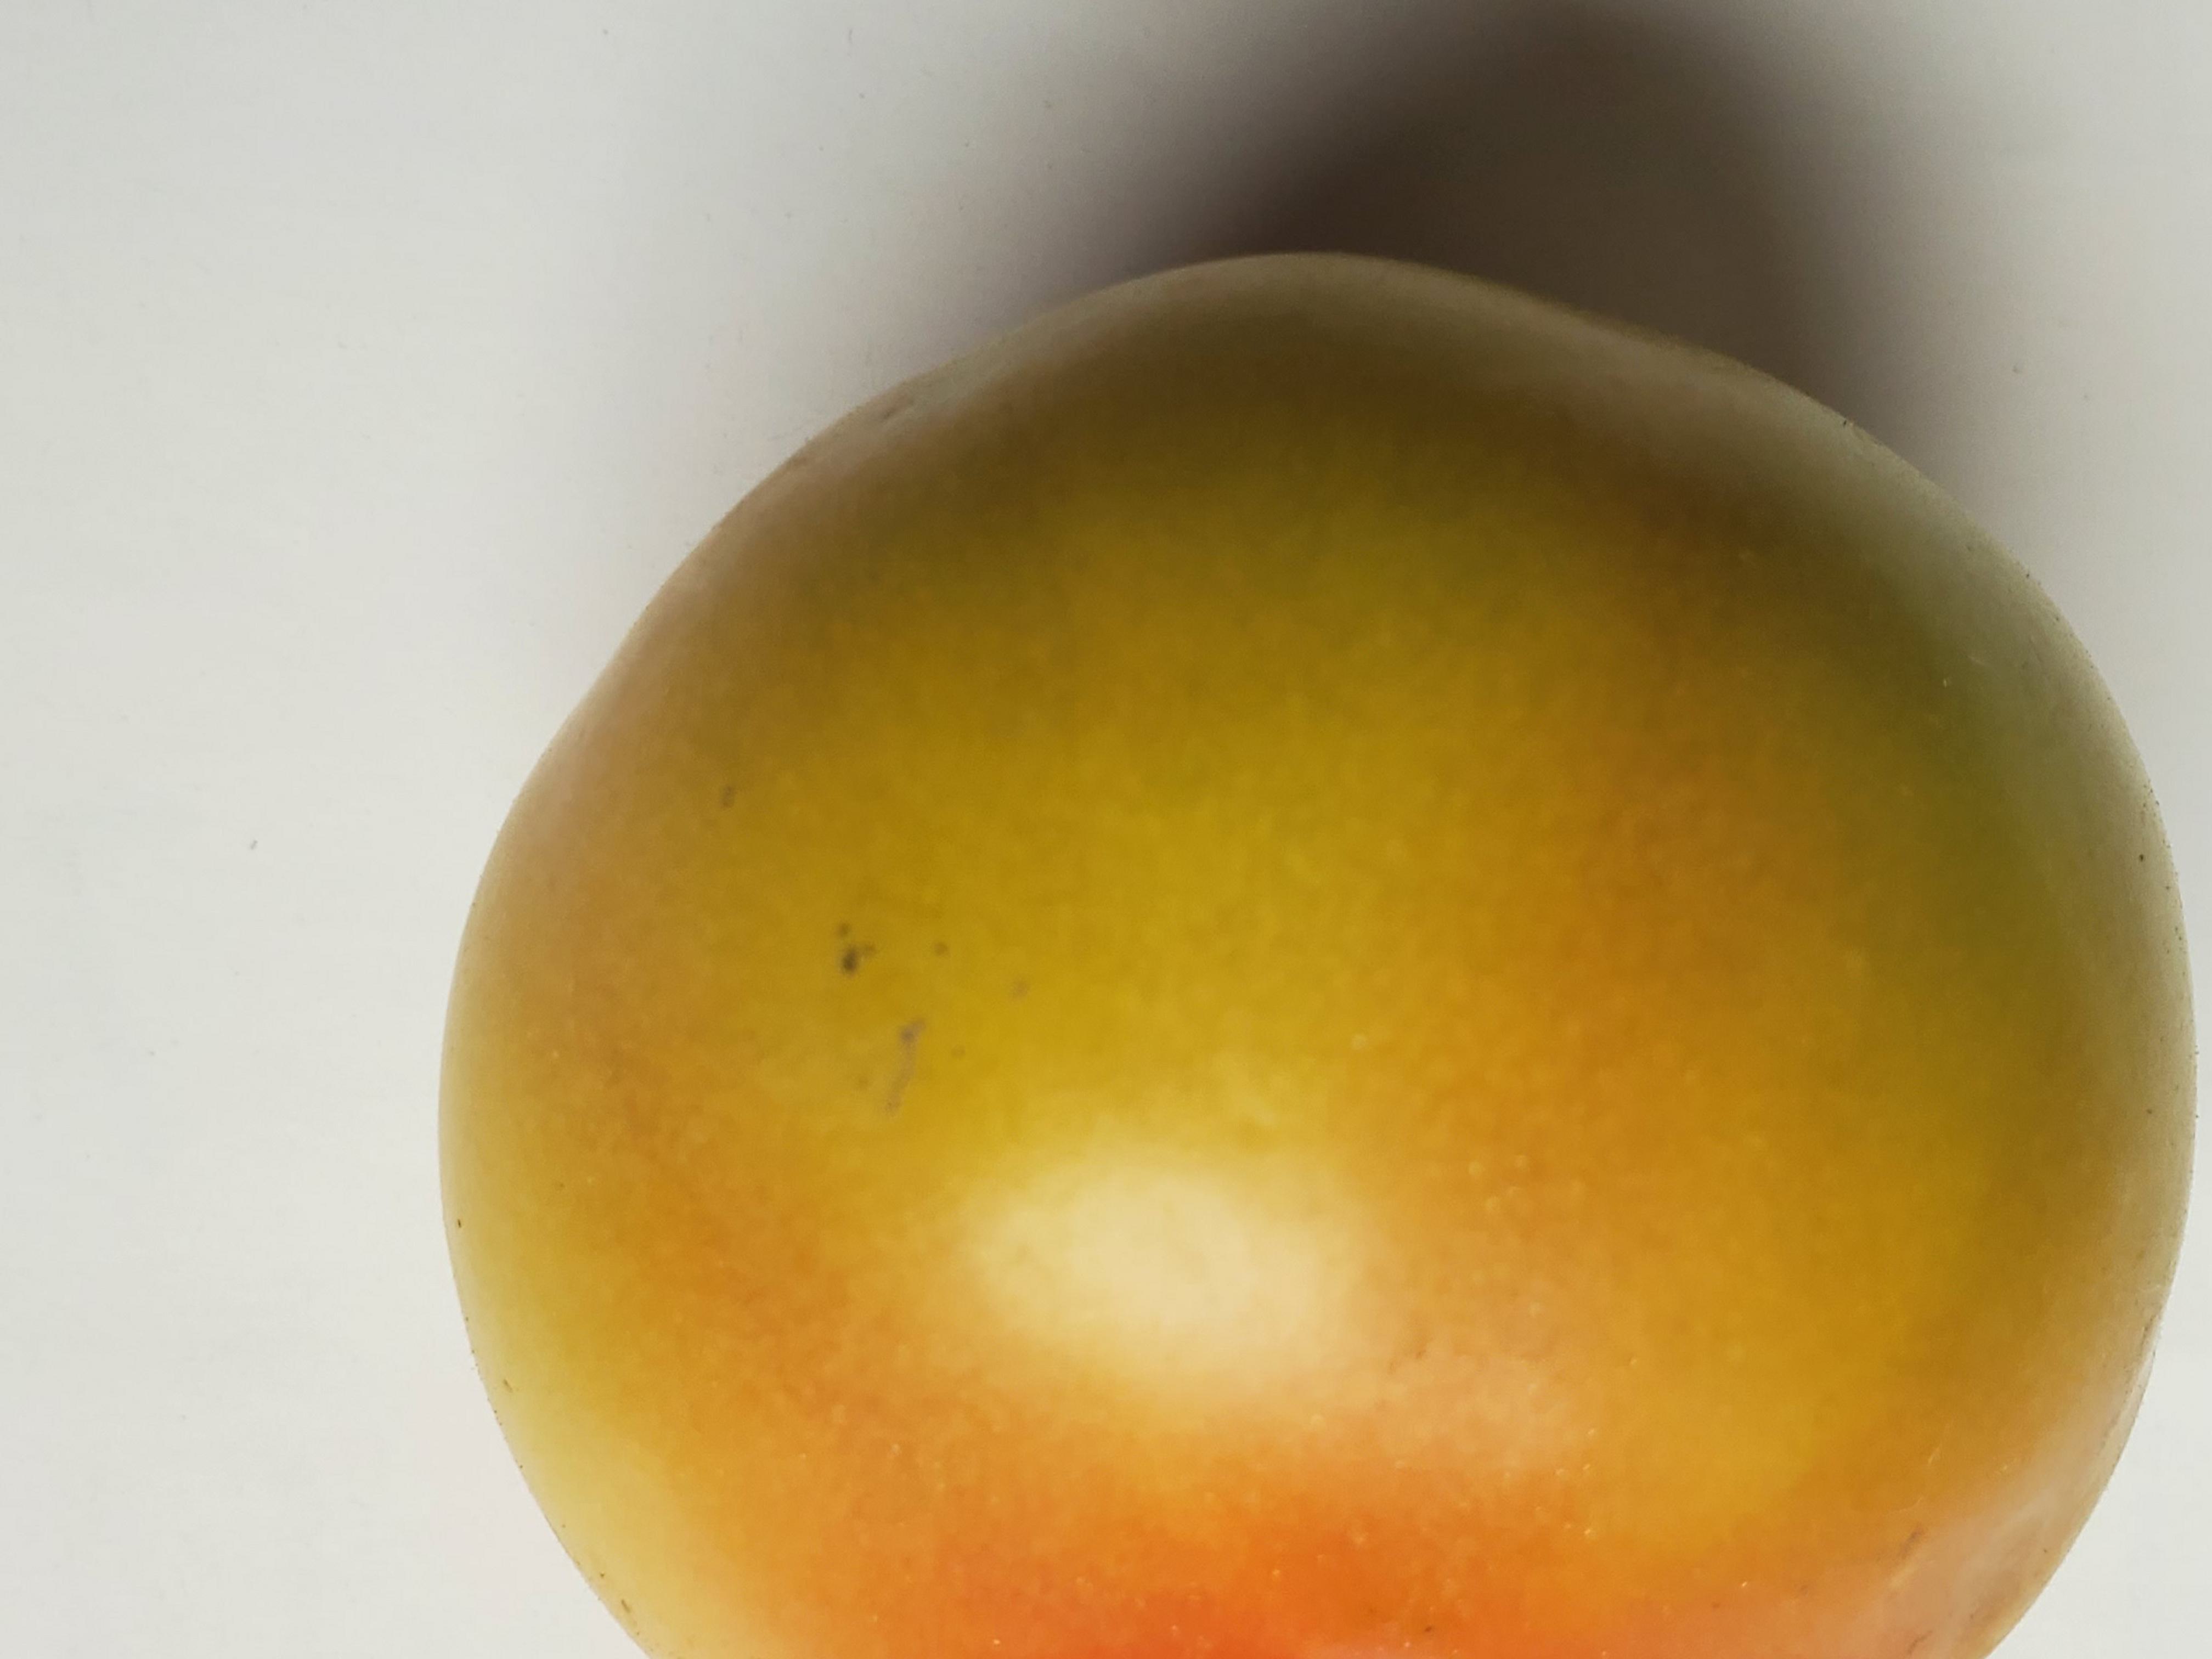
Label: Fresh